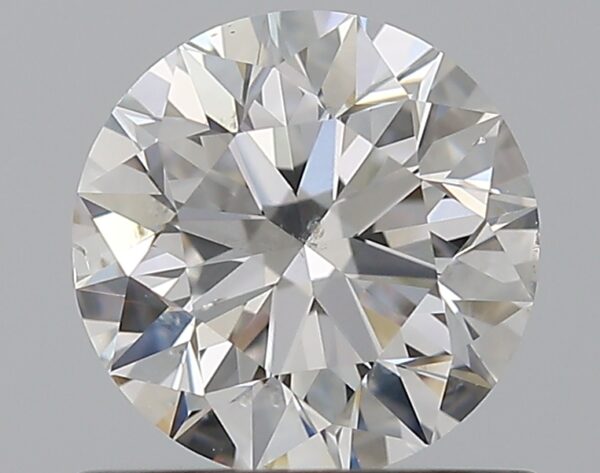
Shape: round
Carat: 0.8
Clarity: SI1
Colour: F
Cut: EX
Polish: EX
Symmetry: EX
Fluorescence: F
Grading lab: GIA
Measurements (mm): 5.86 x 5.9 x 3.72